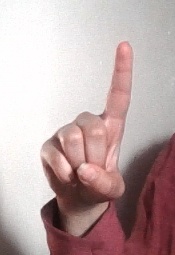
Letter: bb